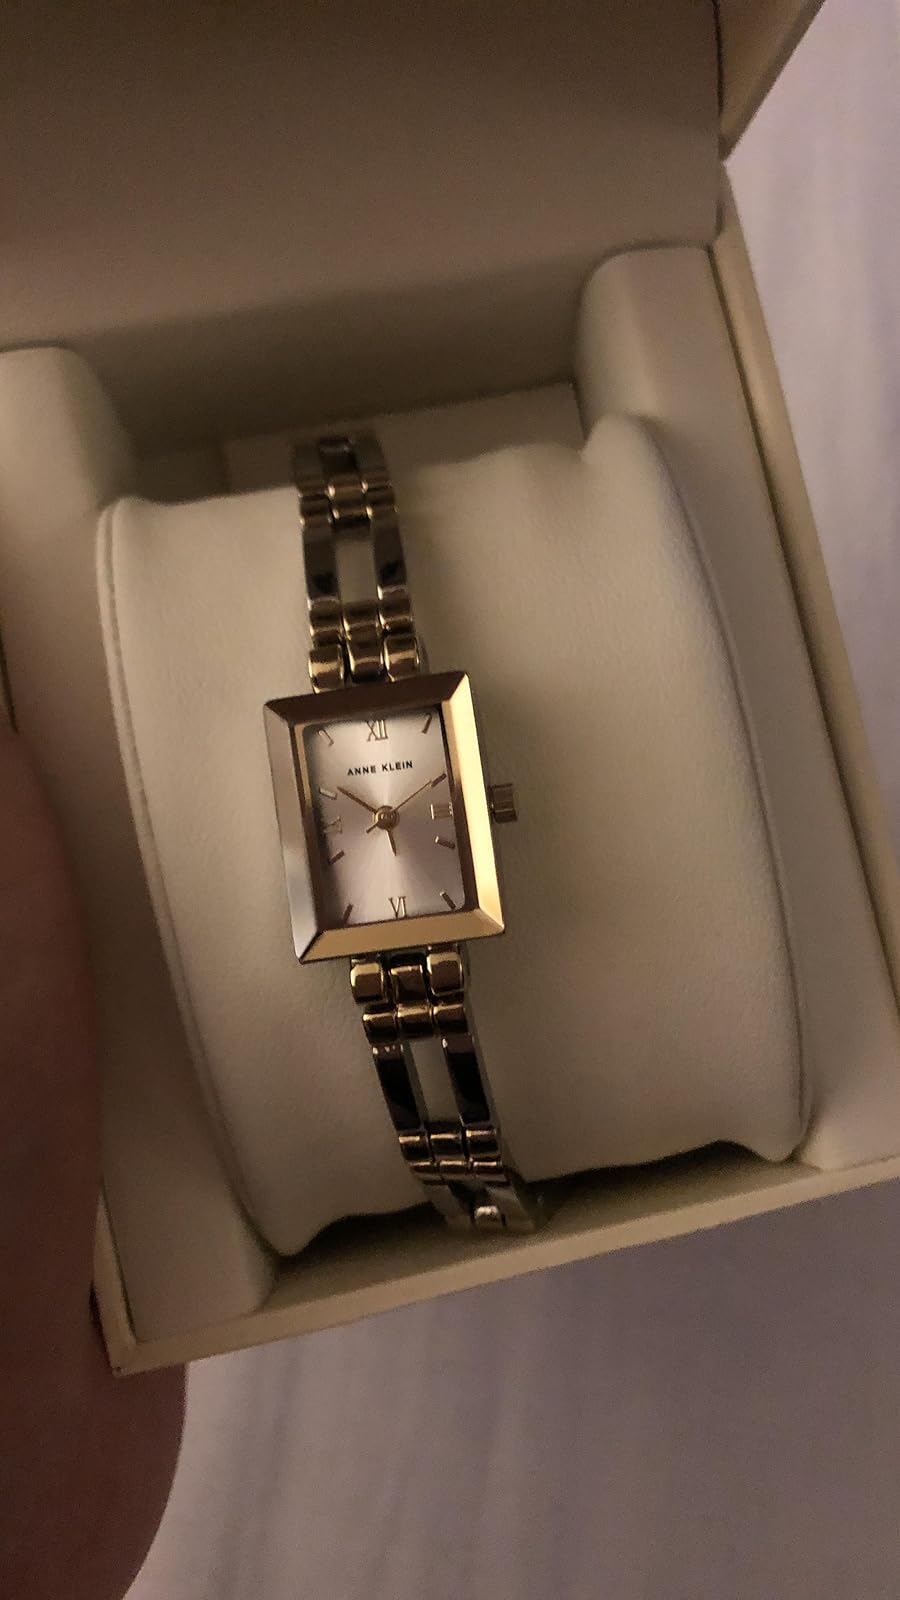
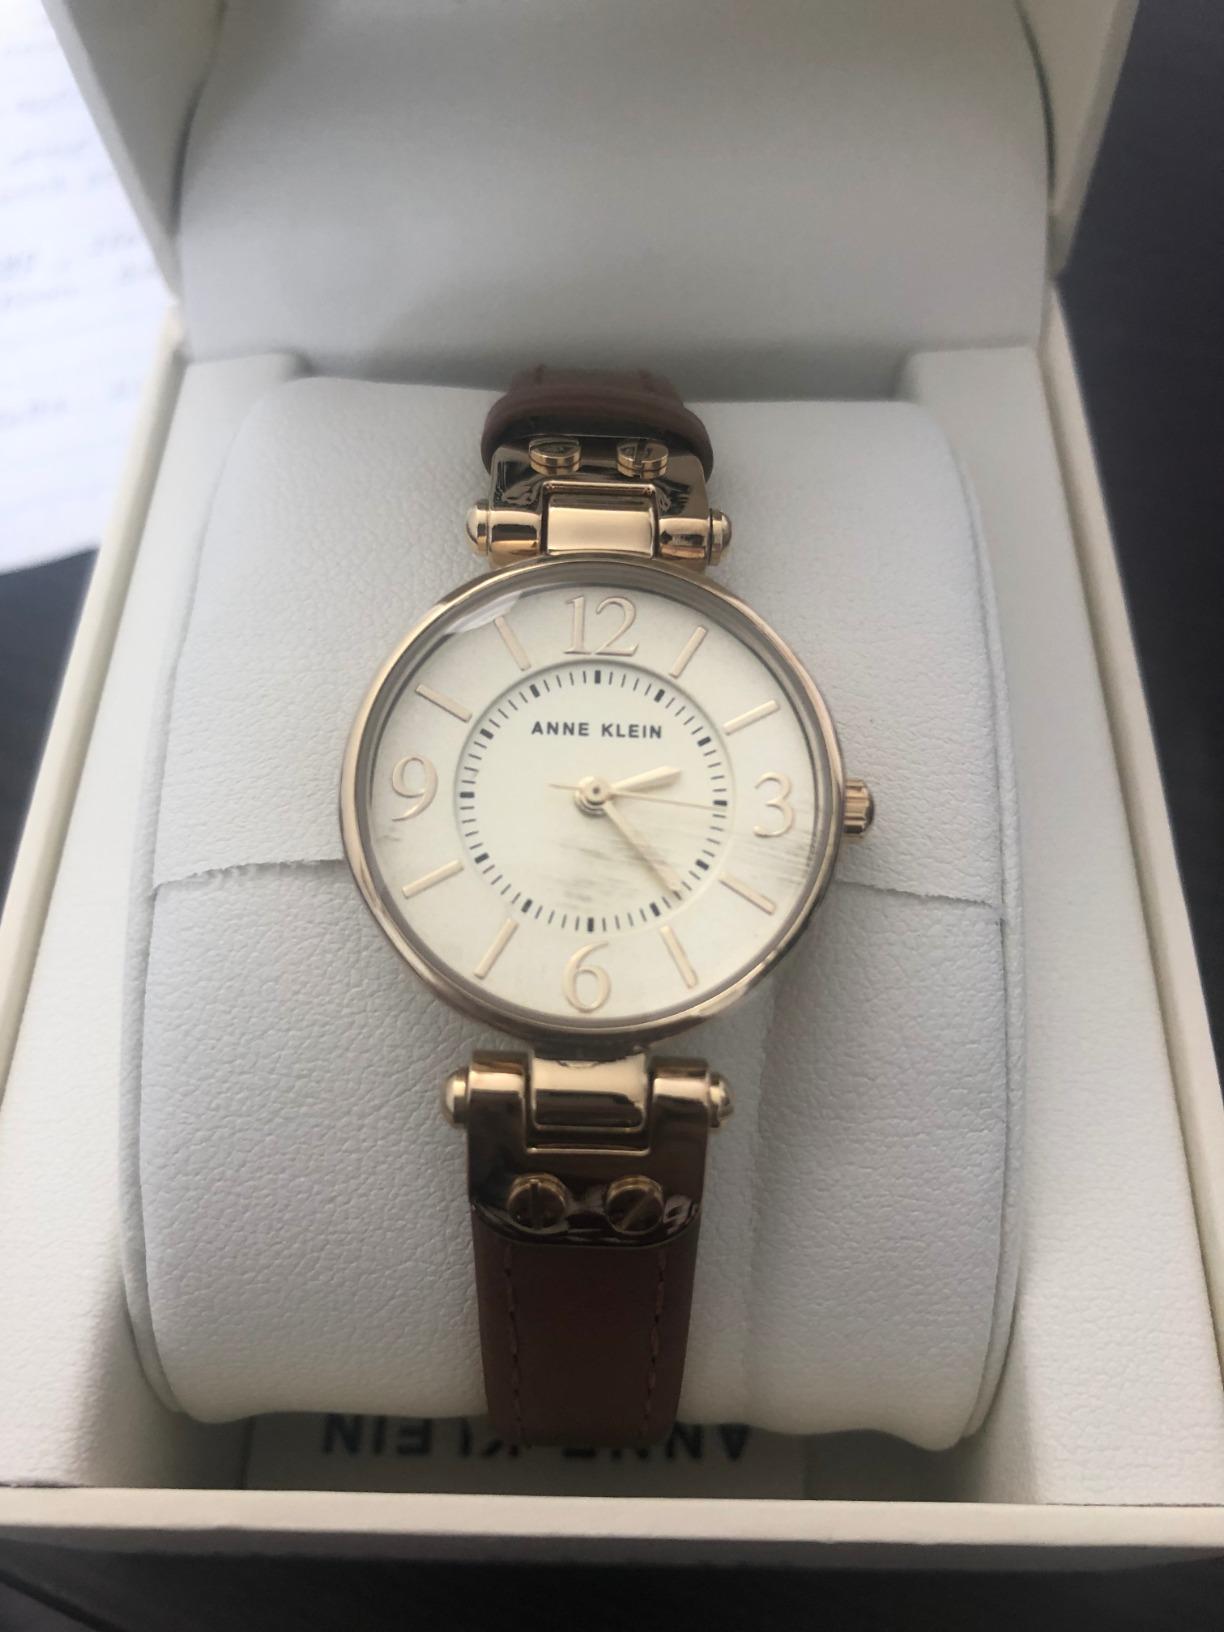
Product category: accessories_watch
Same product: no